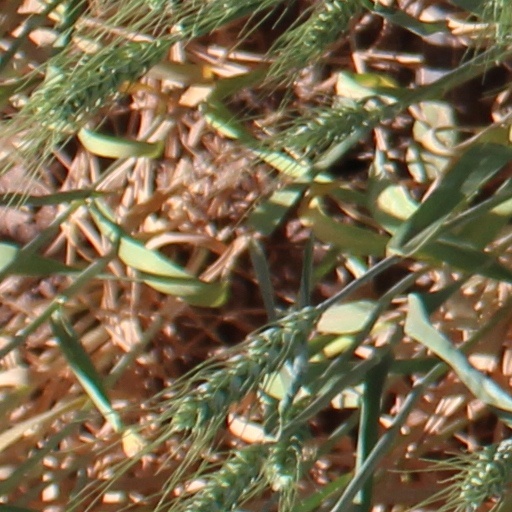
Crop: wheat